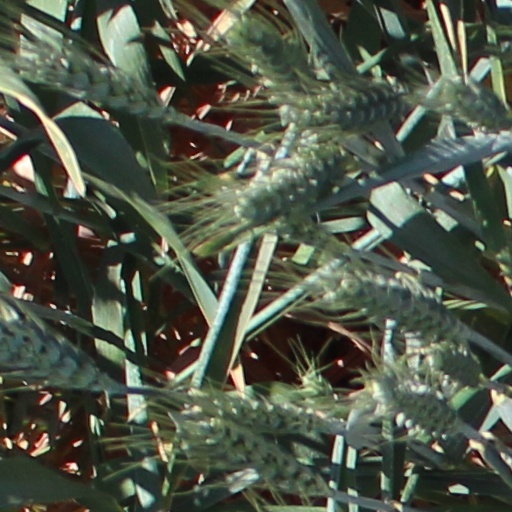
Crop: wheat